Answer in natural language. Which object is closer to the camera taking this photo, HousePlant or black colour leather armchair? Choose between the following options: black colour leather armchair or HousePlant
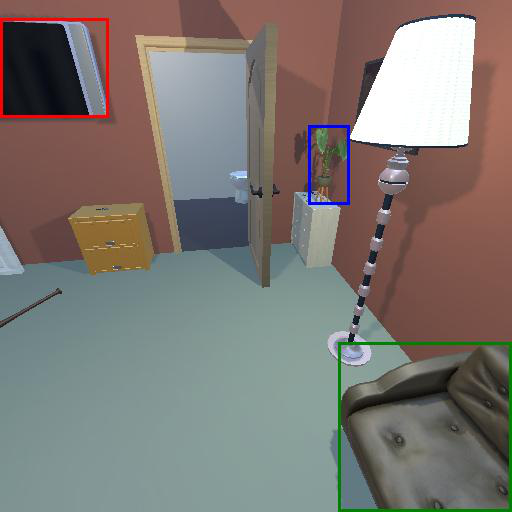
<answer>black colour leather armchair</answer>